Mesenchymal stem cell

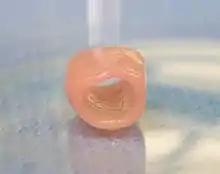
Typical gross appearance of a tubular cartilaginous construct engineered from amniotic mesenchymal stem cells

Mesenchymal stem cells can be activated and mobilized in reaction to injury and infection. As of May 2024, a search for "mesenchymal stem cells" or "mesenchymal stromal cells" at ClinicalTrials.gov returns more than 1,760 studies featuring MSCs for more than 920 conditions.